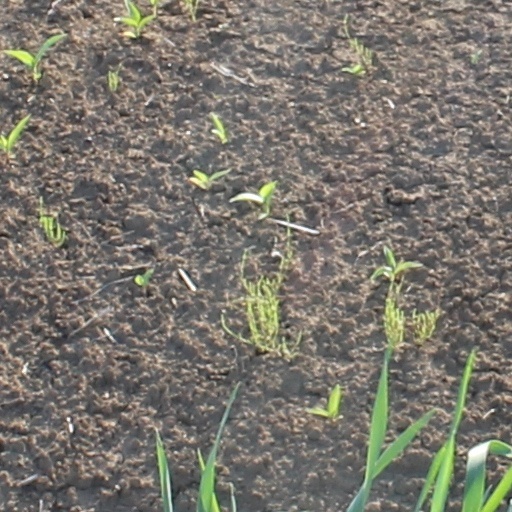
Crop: wheat